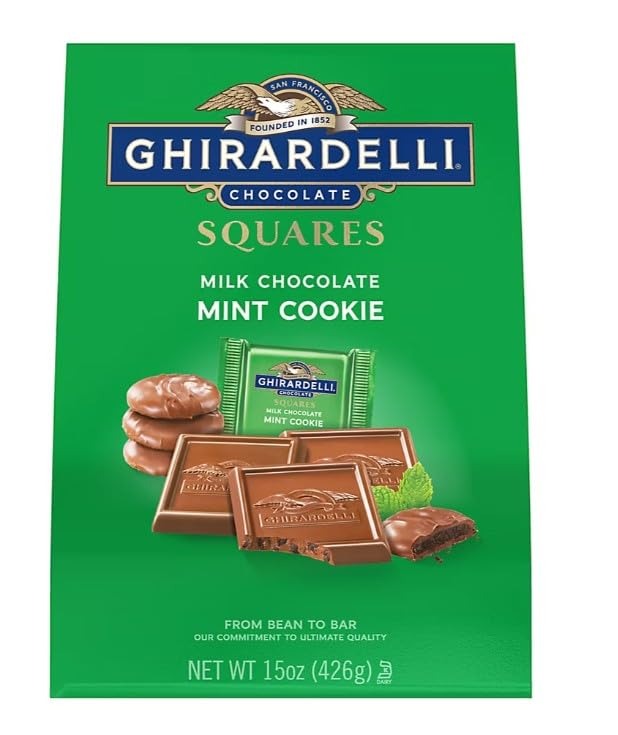
Item Name: Ghirardelli Mint Chocolate Squares 15 Oz Bag
Value: 15.0
Unit: Ounce

Price: 9.98